María Nsué Angüe

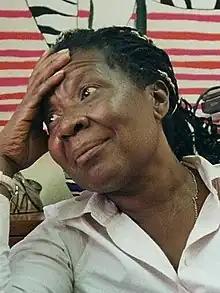
Nsué Angüe in 2008

María Pilar Nsue Angüe Osa (1945 or 1950 – 18 January 2017) was a noted Equatoguinean writer and Minister of Education and Culture.